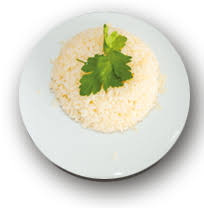
Yemek: pirinc_pilavi